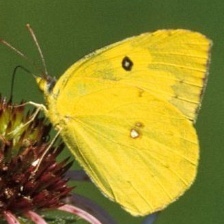
Species: SOUTHERN DOGFACE
Butterfly family (ImageNet category): sulphur_butterfly